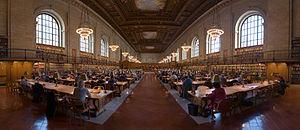
Vue panoramique d'une salle de lecture de la New York Public Library prise avec un appareil Canon 5D équipé d'un objectif 24-105mm f/4L IS.
La culture des États-Unis tire ses origines et est principalement fondée sur la culture occidentale, mais est aussi influencée par de nombreuses autres cultures et peuples comme les Afro-Américains, les Amérindiens, les Asio-Américains, les Polynésiens et les Latino-américains. Elle possède toutefois ses propres caractéristiques sociales et culturelles, notamment sa langue, sa musique, son cinéma, ses arts, ses codes sociaux, sa cuisine et son folklore. Les États-Unis d'Amérique sont un pays divers ethniquement et racialement en conséquence d'immigrations massives en provenance de nombreux pays tout au long de leur histoire.
La littérature wallonne existe depuis le XVIᵉ siècle ou le début du XVIIᵉ siècle et a connu son « âge d'or », à la fin du XIXᵉ siècle.
La New York Public Library ; est un réseau de bibliothèques publiques situé à New York. Avec près de 53 millions de documents, c'est la seconde plus grande bibliothèque publique des États-Unis, derrière la Bibliothèque du Congrès. C'est une organisation à but non lucratif, gérée de façon indépendante avec des fonds à la fois publics et privés.